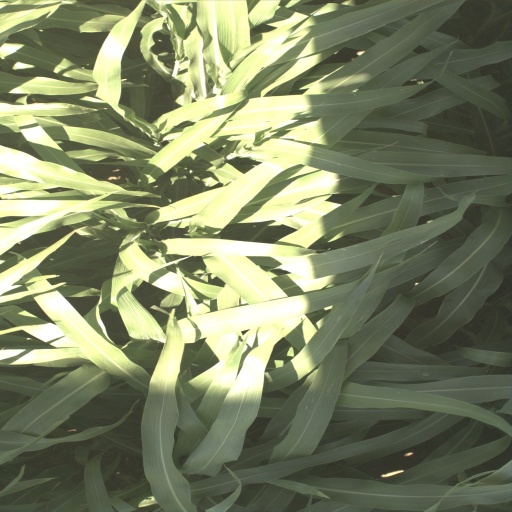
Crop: sorghum